Æpyornis Island

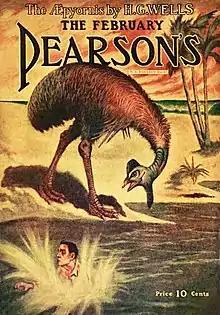
The cover of "Pearson's Magazine" that illustrates "Æpyornis Island", 1905.

"Æpyornis Island", or "Aepyornis Island", is a short story by H. G. Wells, first published in 1894 in the "Pall Mall Budget". It was included in "The Stolen Bacillus and Other Incidents", the first collection of short stories by Wells, first published in 1895.